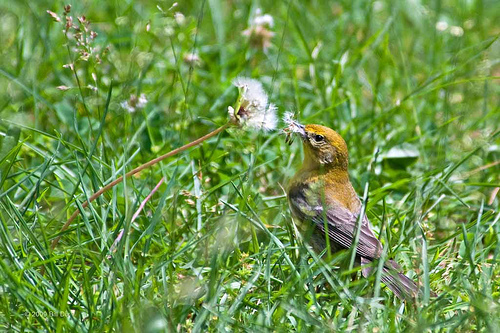
a small bird, with a small head, orange crown, throat and coverts, dark secondaries, primaries and outer retices.
this bird has a dull yellow head, back and throat, and grey wing and tail feathers.
this is a tan to light brown bird with darker wings and a short bill.
small bird with gray wings and tail, and yellowish head and chesta yellow and gray bird is pecking at a dandelion.
this particular bird has a orange neck and head and brown secondaries
this bird has a gold crown with a gold back and brown secondaries
this bird has wings that are black and has a yellow bellya small bird with a brown head and black wings.
this bird has a reddish brown head and a small body.
Species: Prairie Warbler